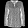
Label: Shirt